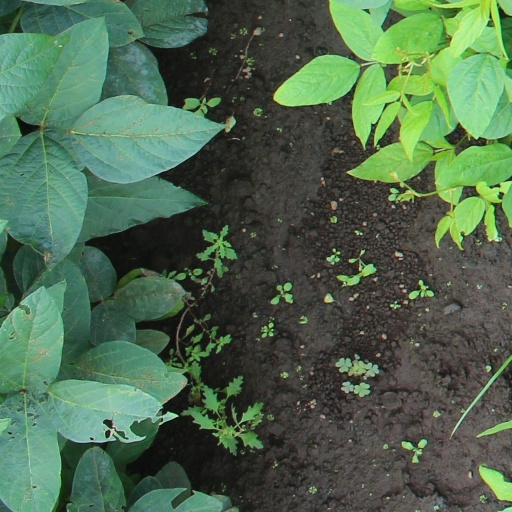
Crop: soybean